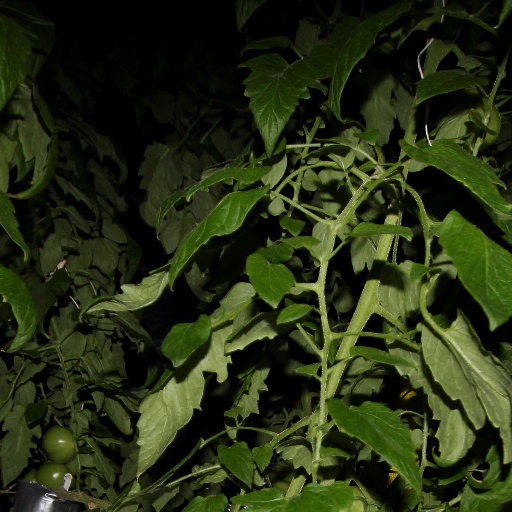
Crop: tomato